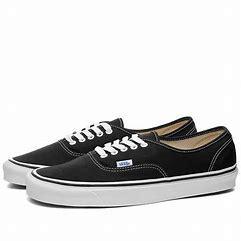
Brand: Vans
Model: UA Authentic